Malang railway station

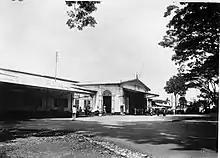
Original 1879 building of Malang Station that was demolished for 1941 van der Eb building

Malang station was built along with the pioneering of the Surabaya–Malang–Pasuruan railway construction in circa 1870 to transport crops and plantation products from the rural areas of East Java. The conssesion of the railway construction issued five years later, and officially opened on 20 July 1879.